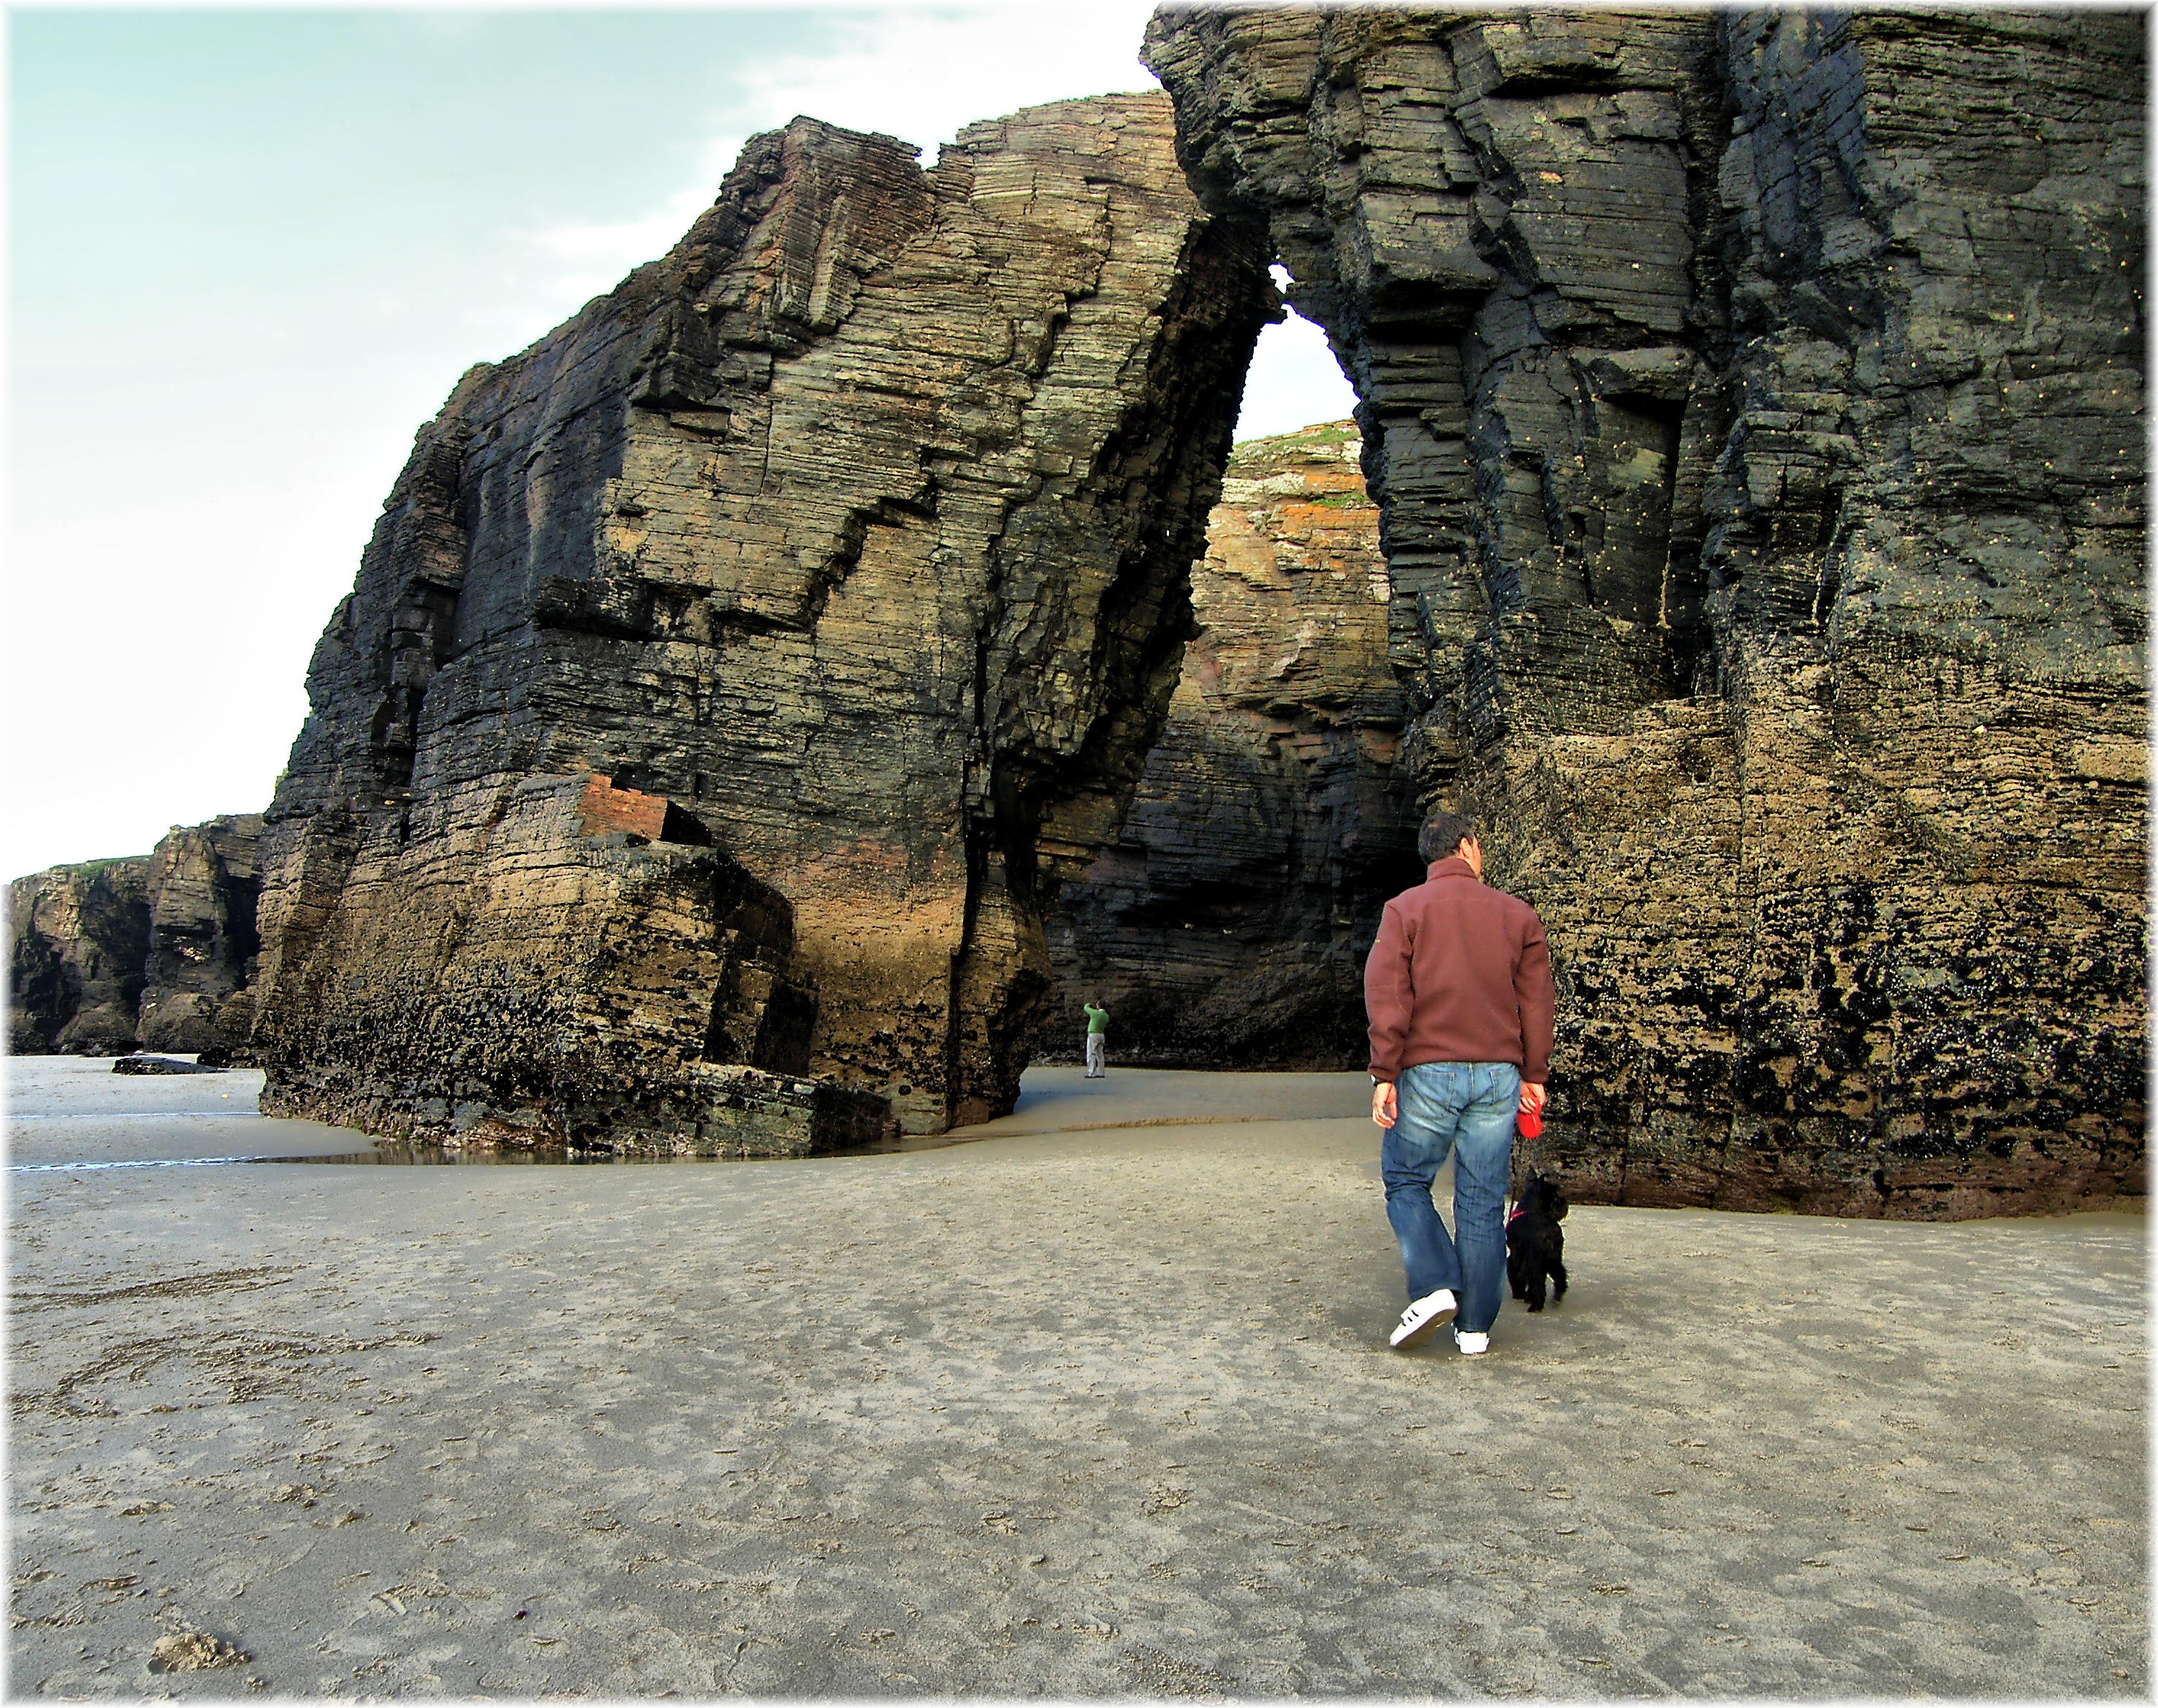
rock, architecture, monument, travel, cliff, arch, landmark, tourism, terrain, geology, temple, ruins, monolith, ancient history